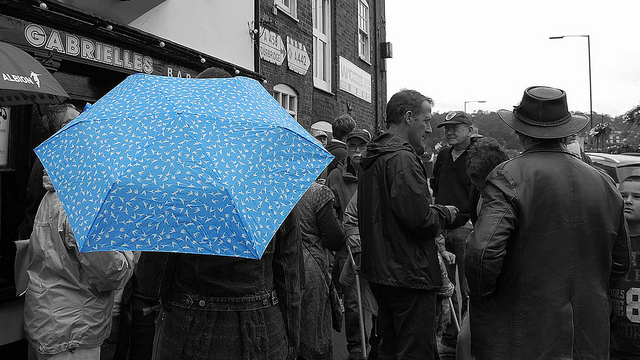
user: Given an image and a question. Answer the question in a short answer. Question: Why is at least one person not getting wet? Short Answer:
assistant: umbrella